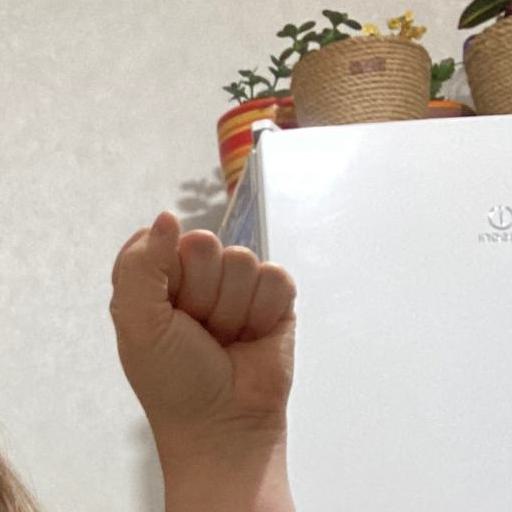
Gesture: fist